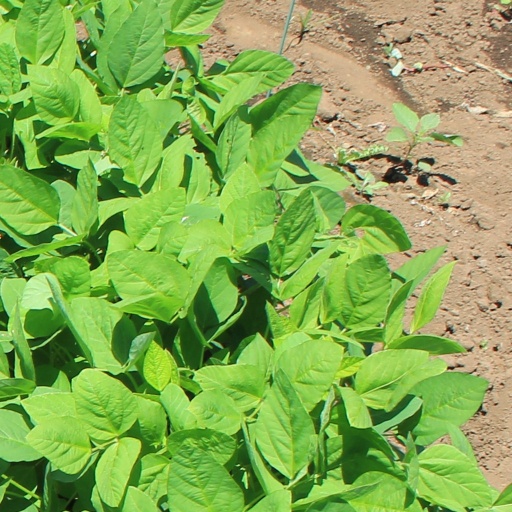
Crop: soybean